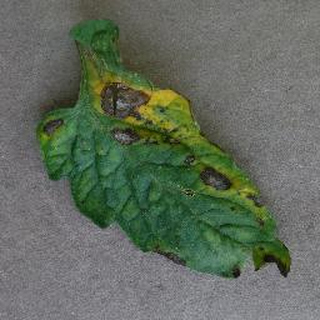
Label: tomato_early_blight